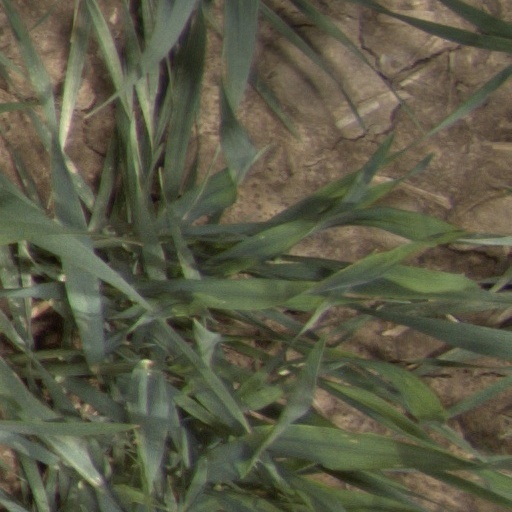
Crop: wheat